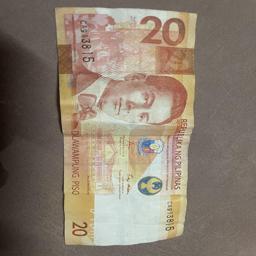
Label: 20_Old_Front